Section 16 of the Constitution Act, 1867

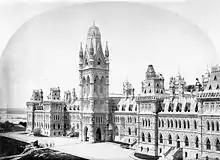
Original Centre Block, destroyed in a fire in 1916

Construction of the new parliament buildings began in 1860. Progress was initially fast, but the construction was temporarily halted in 1862 because of large cost overruns. A public inquiry was held, which found various faults with the construction process, but recommended that the original architects and builders be allowed to continue the project. By the time the buildings were completed in 1865, the total cost was $2,591,760, a considerable cost overrun from the original budget of £225,000 (equivalent to $1,094,985 at the statutory conversion rate then in use).